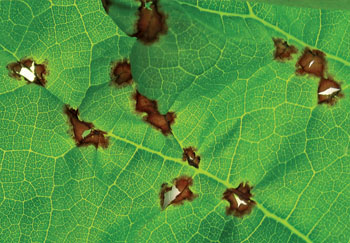
Labels: grape leaf black rot